Manuel Ojeda

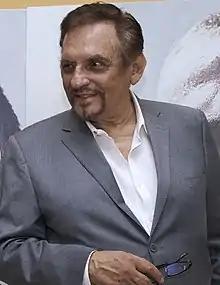
Ojeda in 2018

Manuel Salvador Ojeda Armenta (4 November 1940 – 11 August 2022) was a Mexican actor. Ojeda was one of the most active actors of television and cinema in Mexico. He played the villain, Zolo, in the Hollywood film "Romancing the Stone".